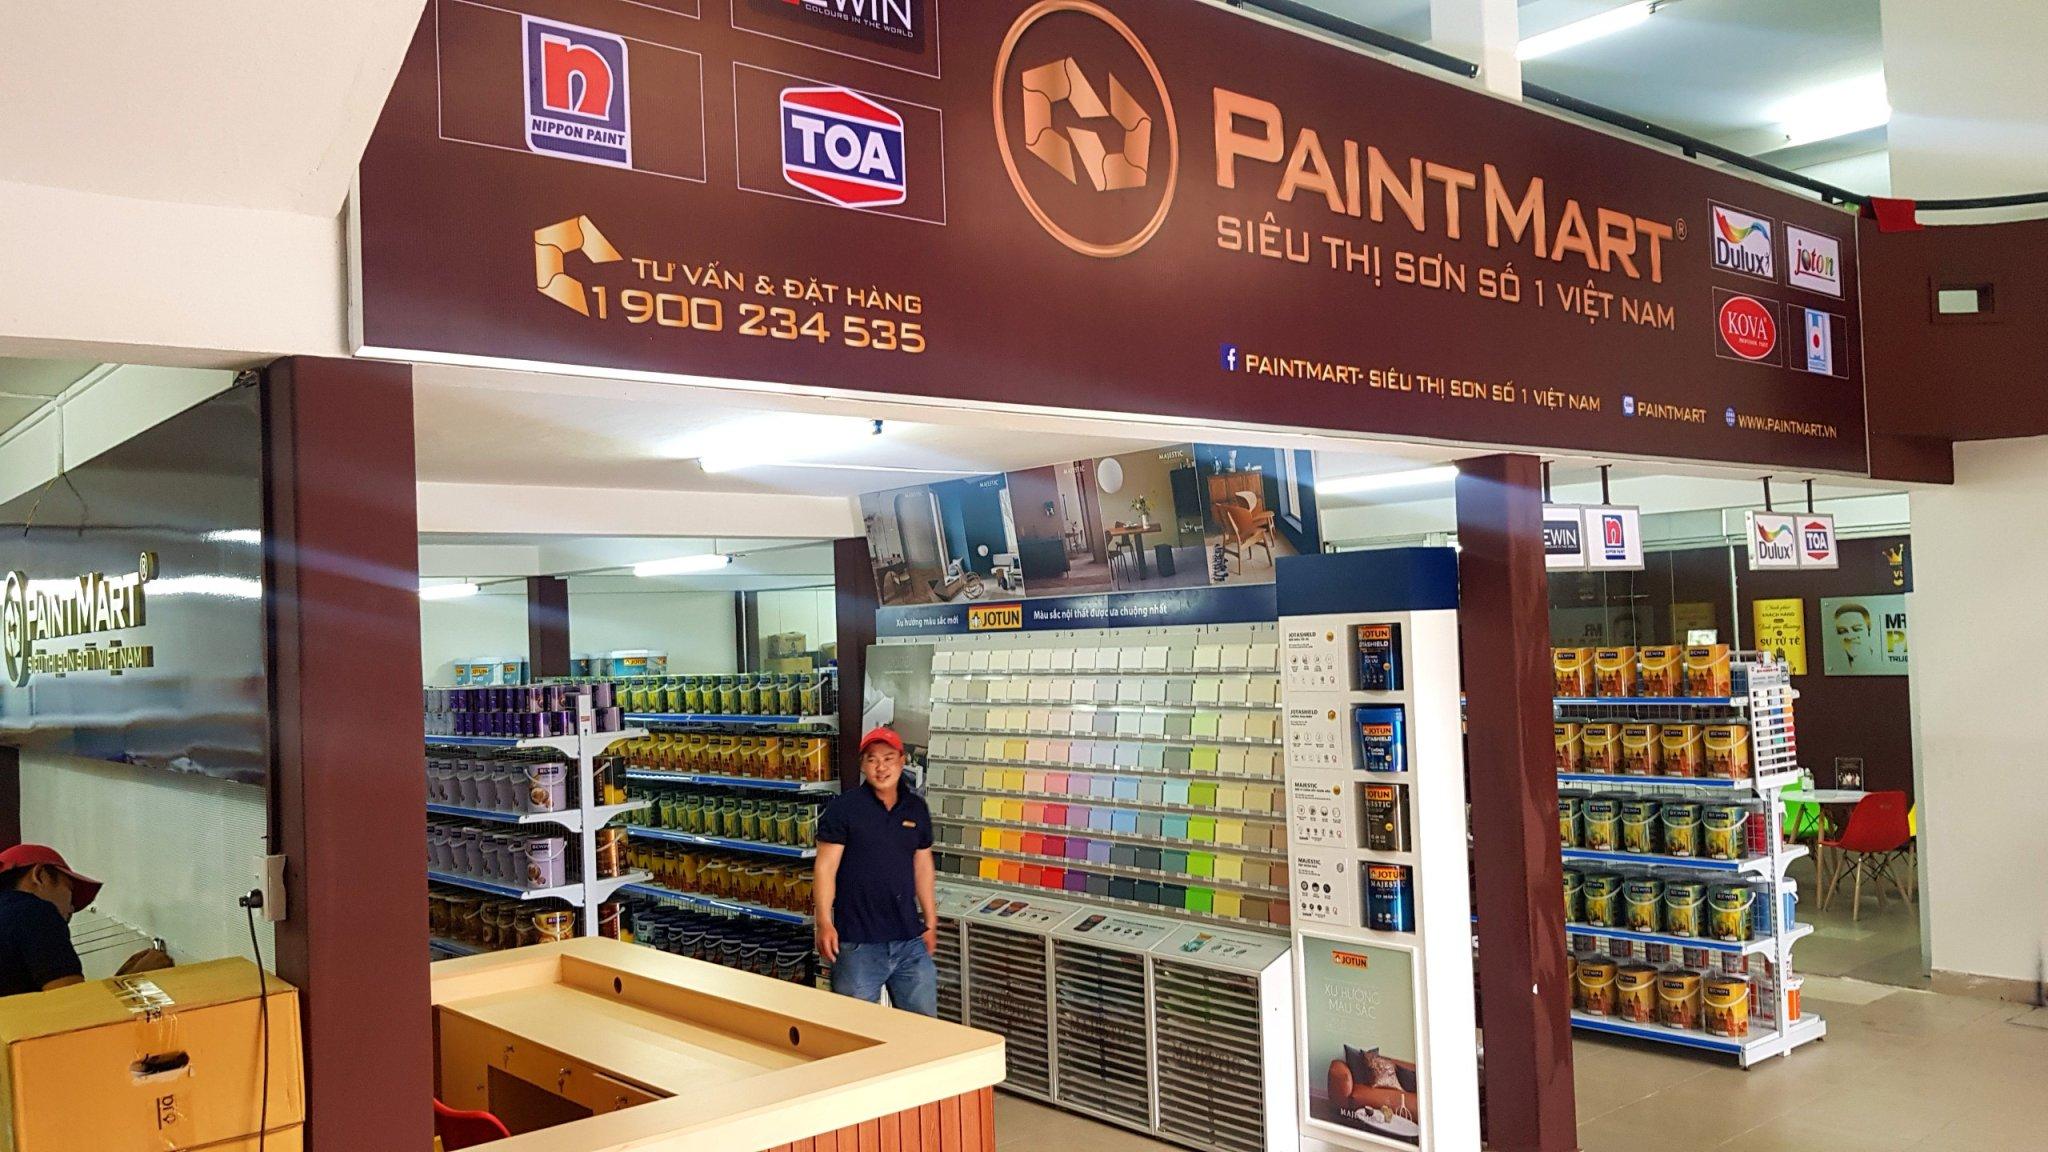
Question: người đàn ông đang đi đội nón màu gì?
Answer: màu đỏ